Iguaçu National Park

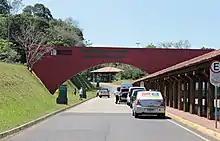
Iguaçu National Park Gateway

The Iguaçu National Park owes its name to the fact it includes an important area of the Iguazu River (Portuguese: Rio Iguaçu). Approximately of the length of the river makes up the Iguaçu Falls.